French invasion of Russia

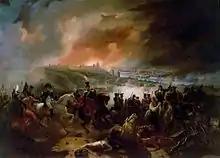
"The Battle of Smolensk" by Jean-Charles Langlois. Napoleon and Poniatowski with the burning city of Smolensk

Davout had lost 10,000 men marching to Minsk, which he reached on the 8th and would not attack Bagration without Jerome joining him. He ordered Polish cavalry to search for the thousands of looting soldiers who stayed behind. Davout left the city after four days where a Polish governor was appointed; Joseph Barbanègre had to organize the logistics. Davout crossed the Berezina and ran into the Battle of Mogilev with Bagration; he went to Orsha, and crossed the Dniepr on his way to Smolensk. Davout thought Bagration had some 60,000 men and Bagration thought Davout had 70,000. Bagration was getting orders from both Alexander's staff and Barclay (which Barclay didn't know) and left Bagration without a clear picture of what was expected of him and the general situation. This stream of confused orders to Bagration had him upset with Barclay, which would have repercussions later.